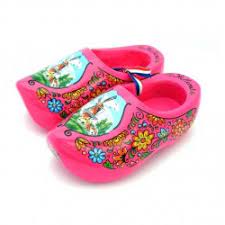
Label: Clog